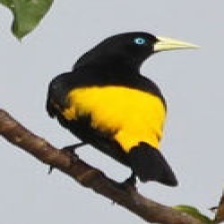
Species: YELLOW CACIQUE
Scientific name: CACICUS CELA